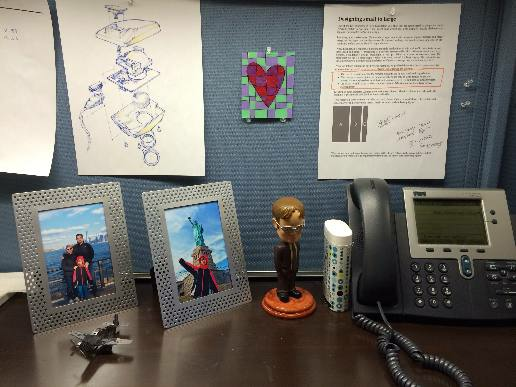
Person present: No